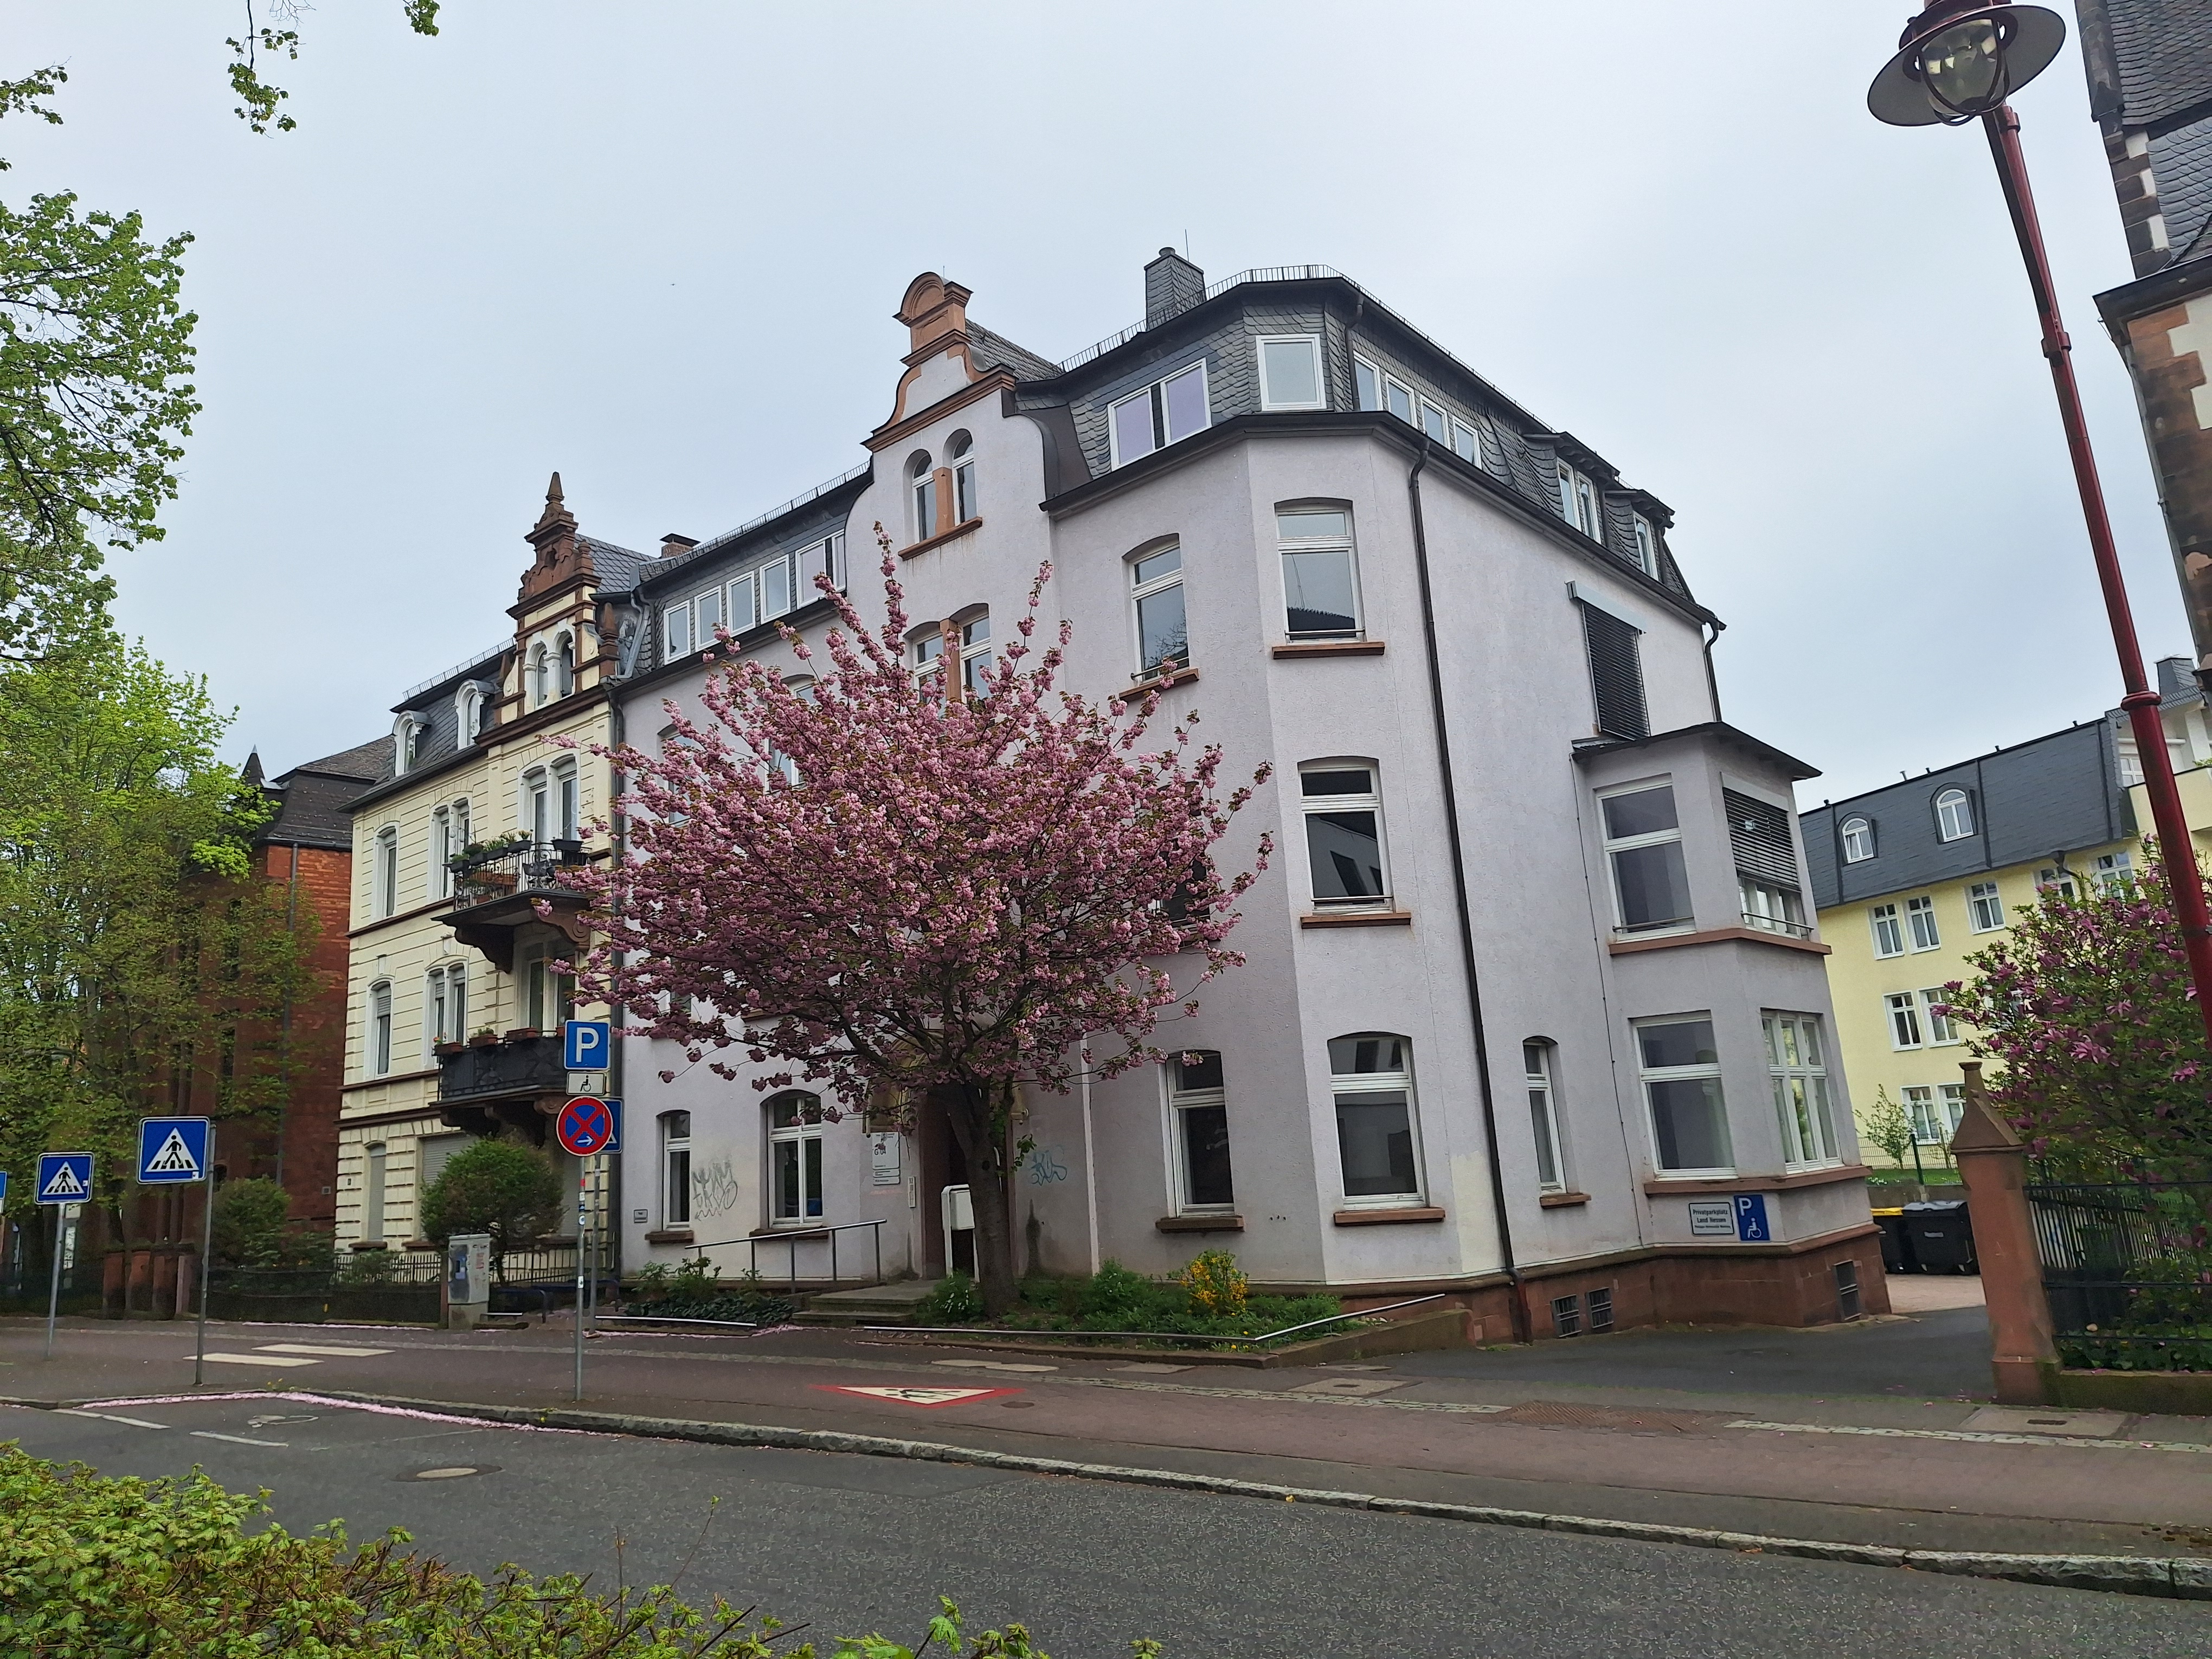
Building: Schulstraße 12